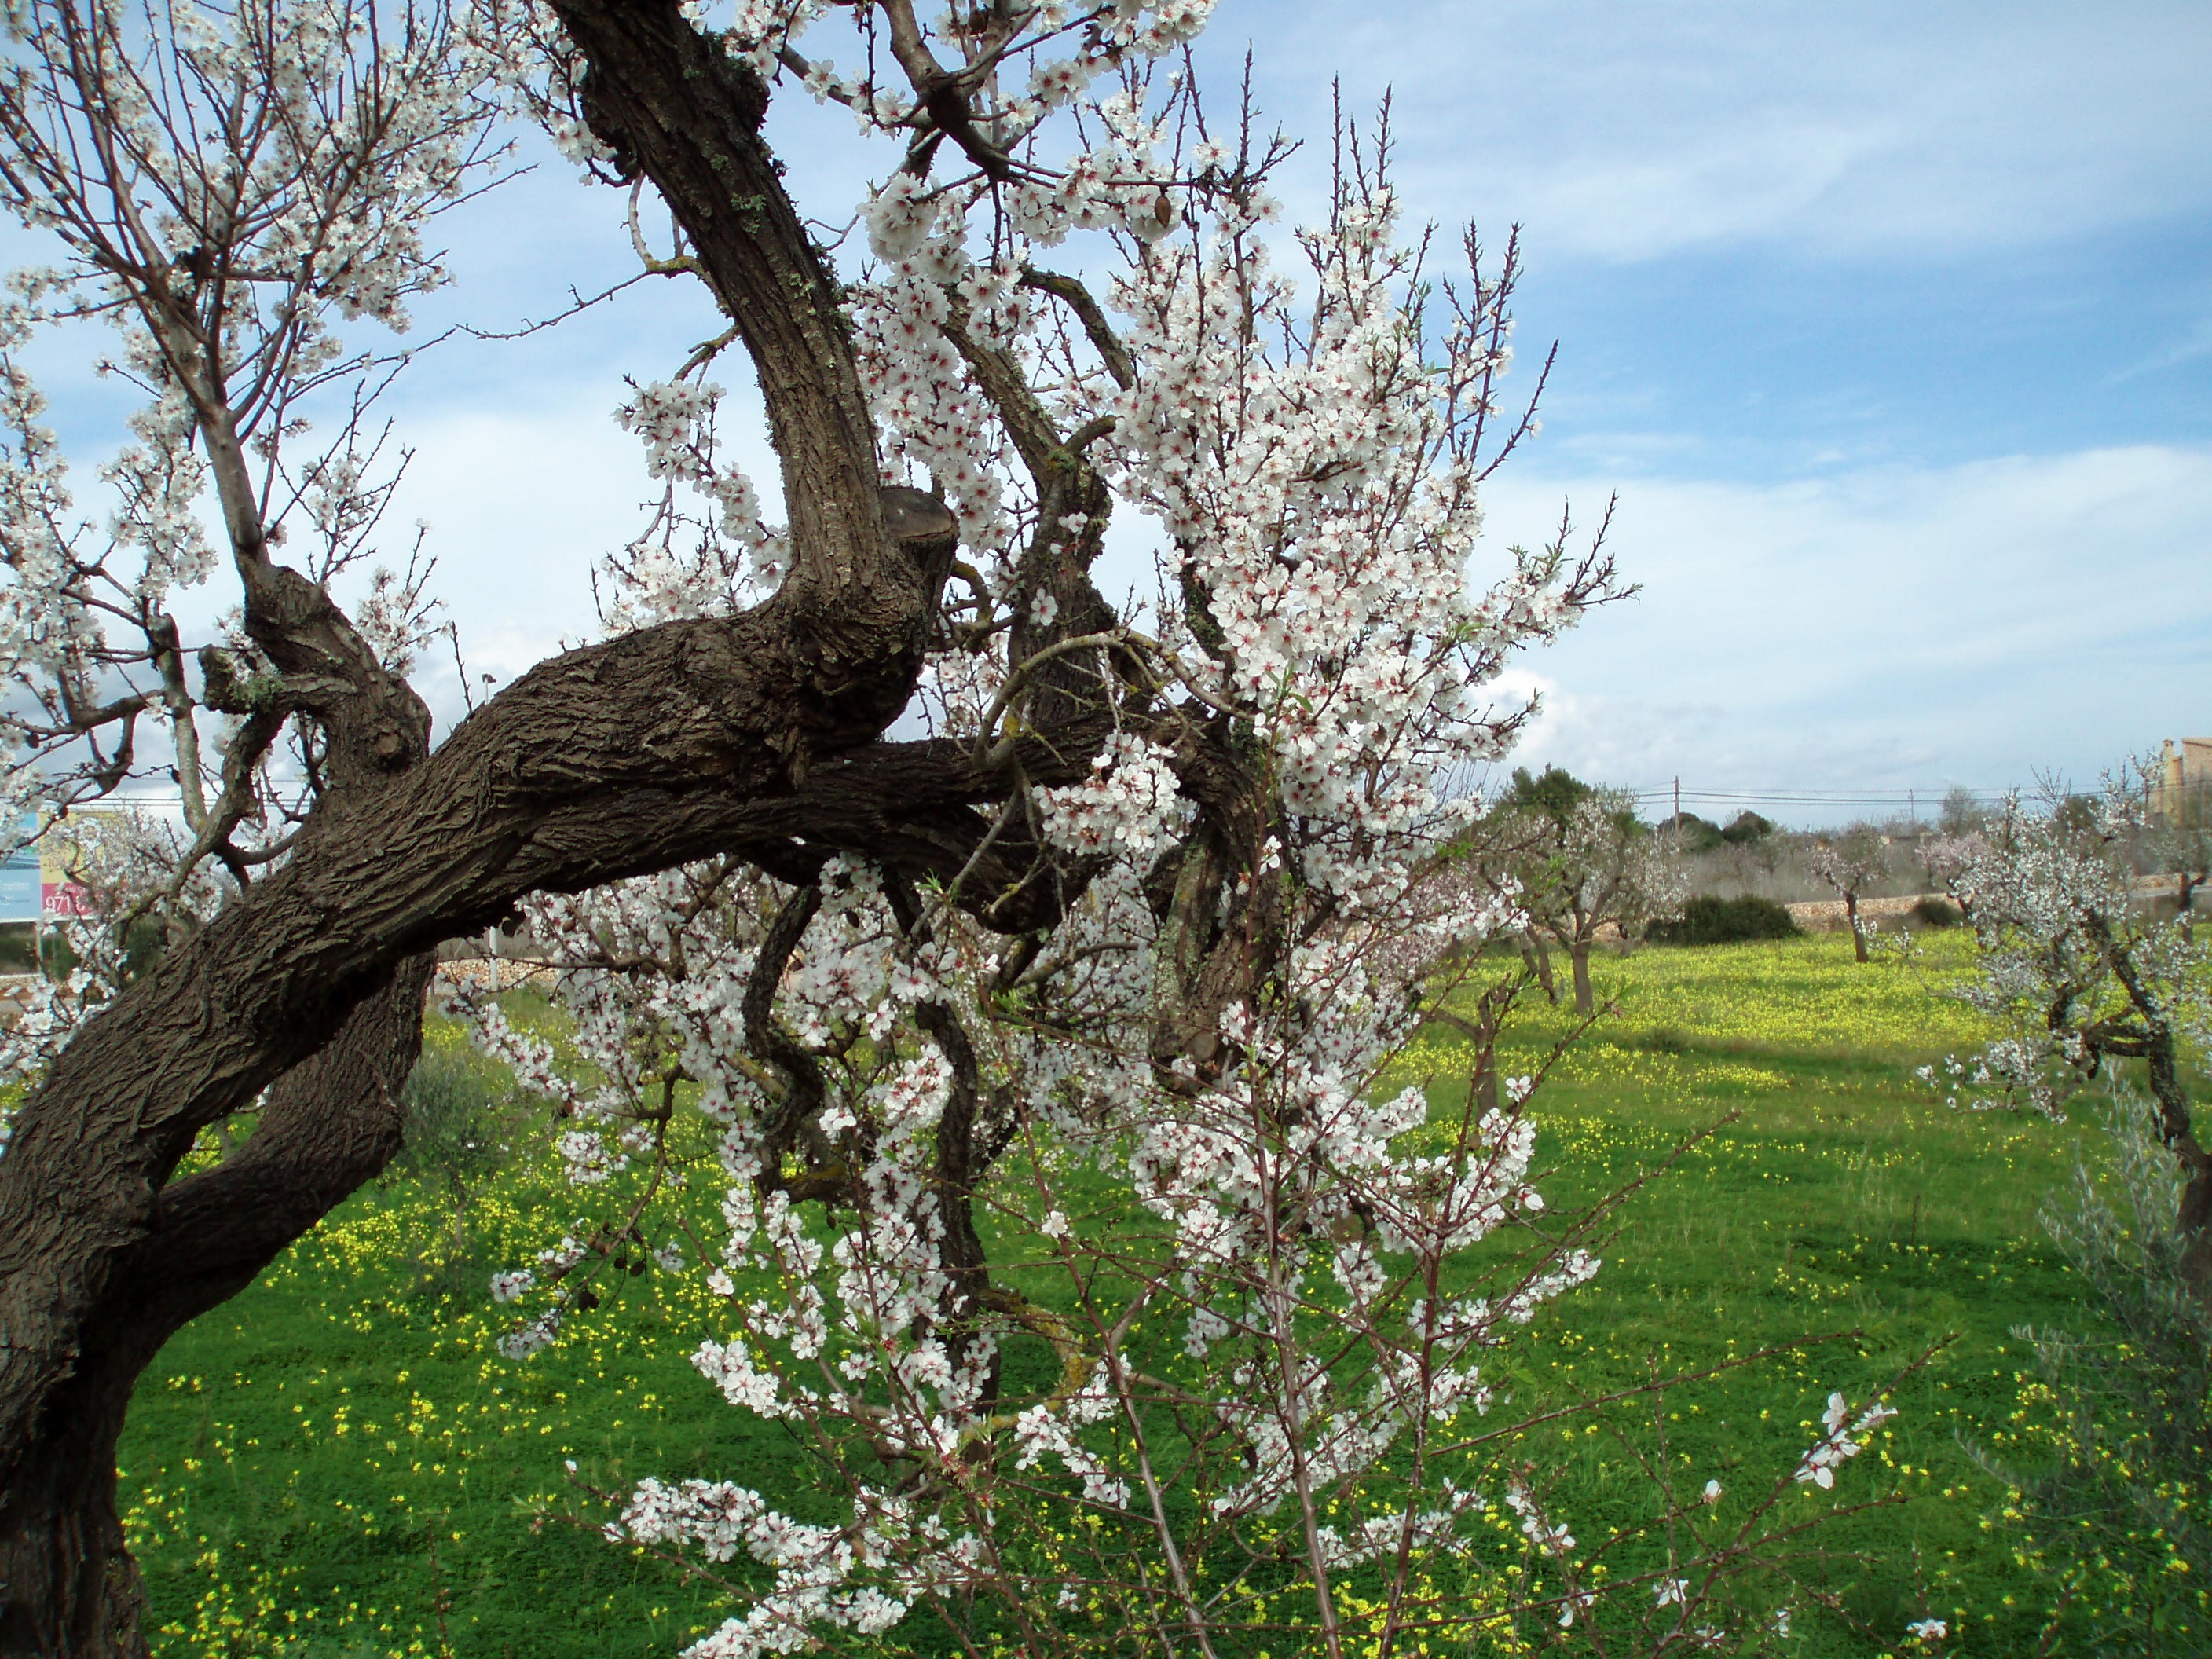
tree, nature, branch, blossom, plant, leaf, flower, bloom, spring, botany, pink, flora, shrub, woodland, flowering plant, almond blossom, woody plant